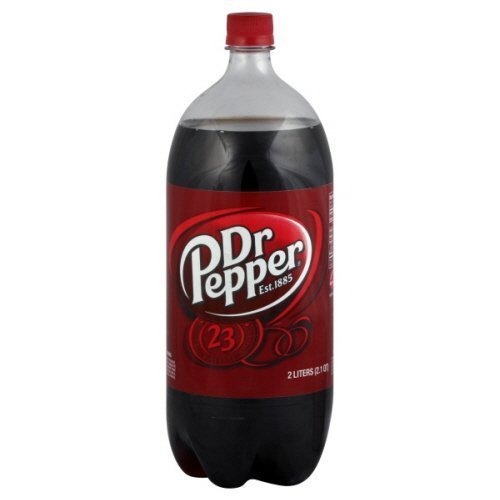
Item Name: Dr. Pepper Soda 2 Liter
Product Description: Soda Soft Drinks
Value: 67.62
Unit: Fl Oz

Price: 3.69